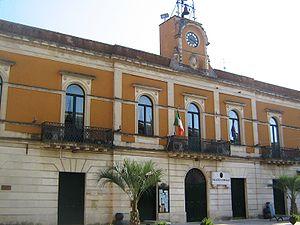
Calimera est une commune de la province de Lecce dans les Pouilles en Italie.